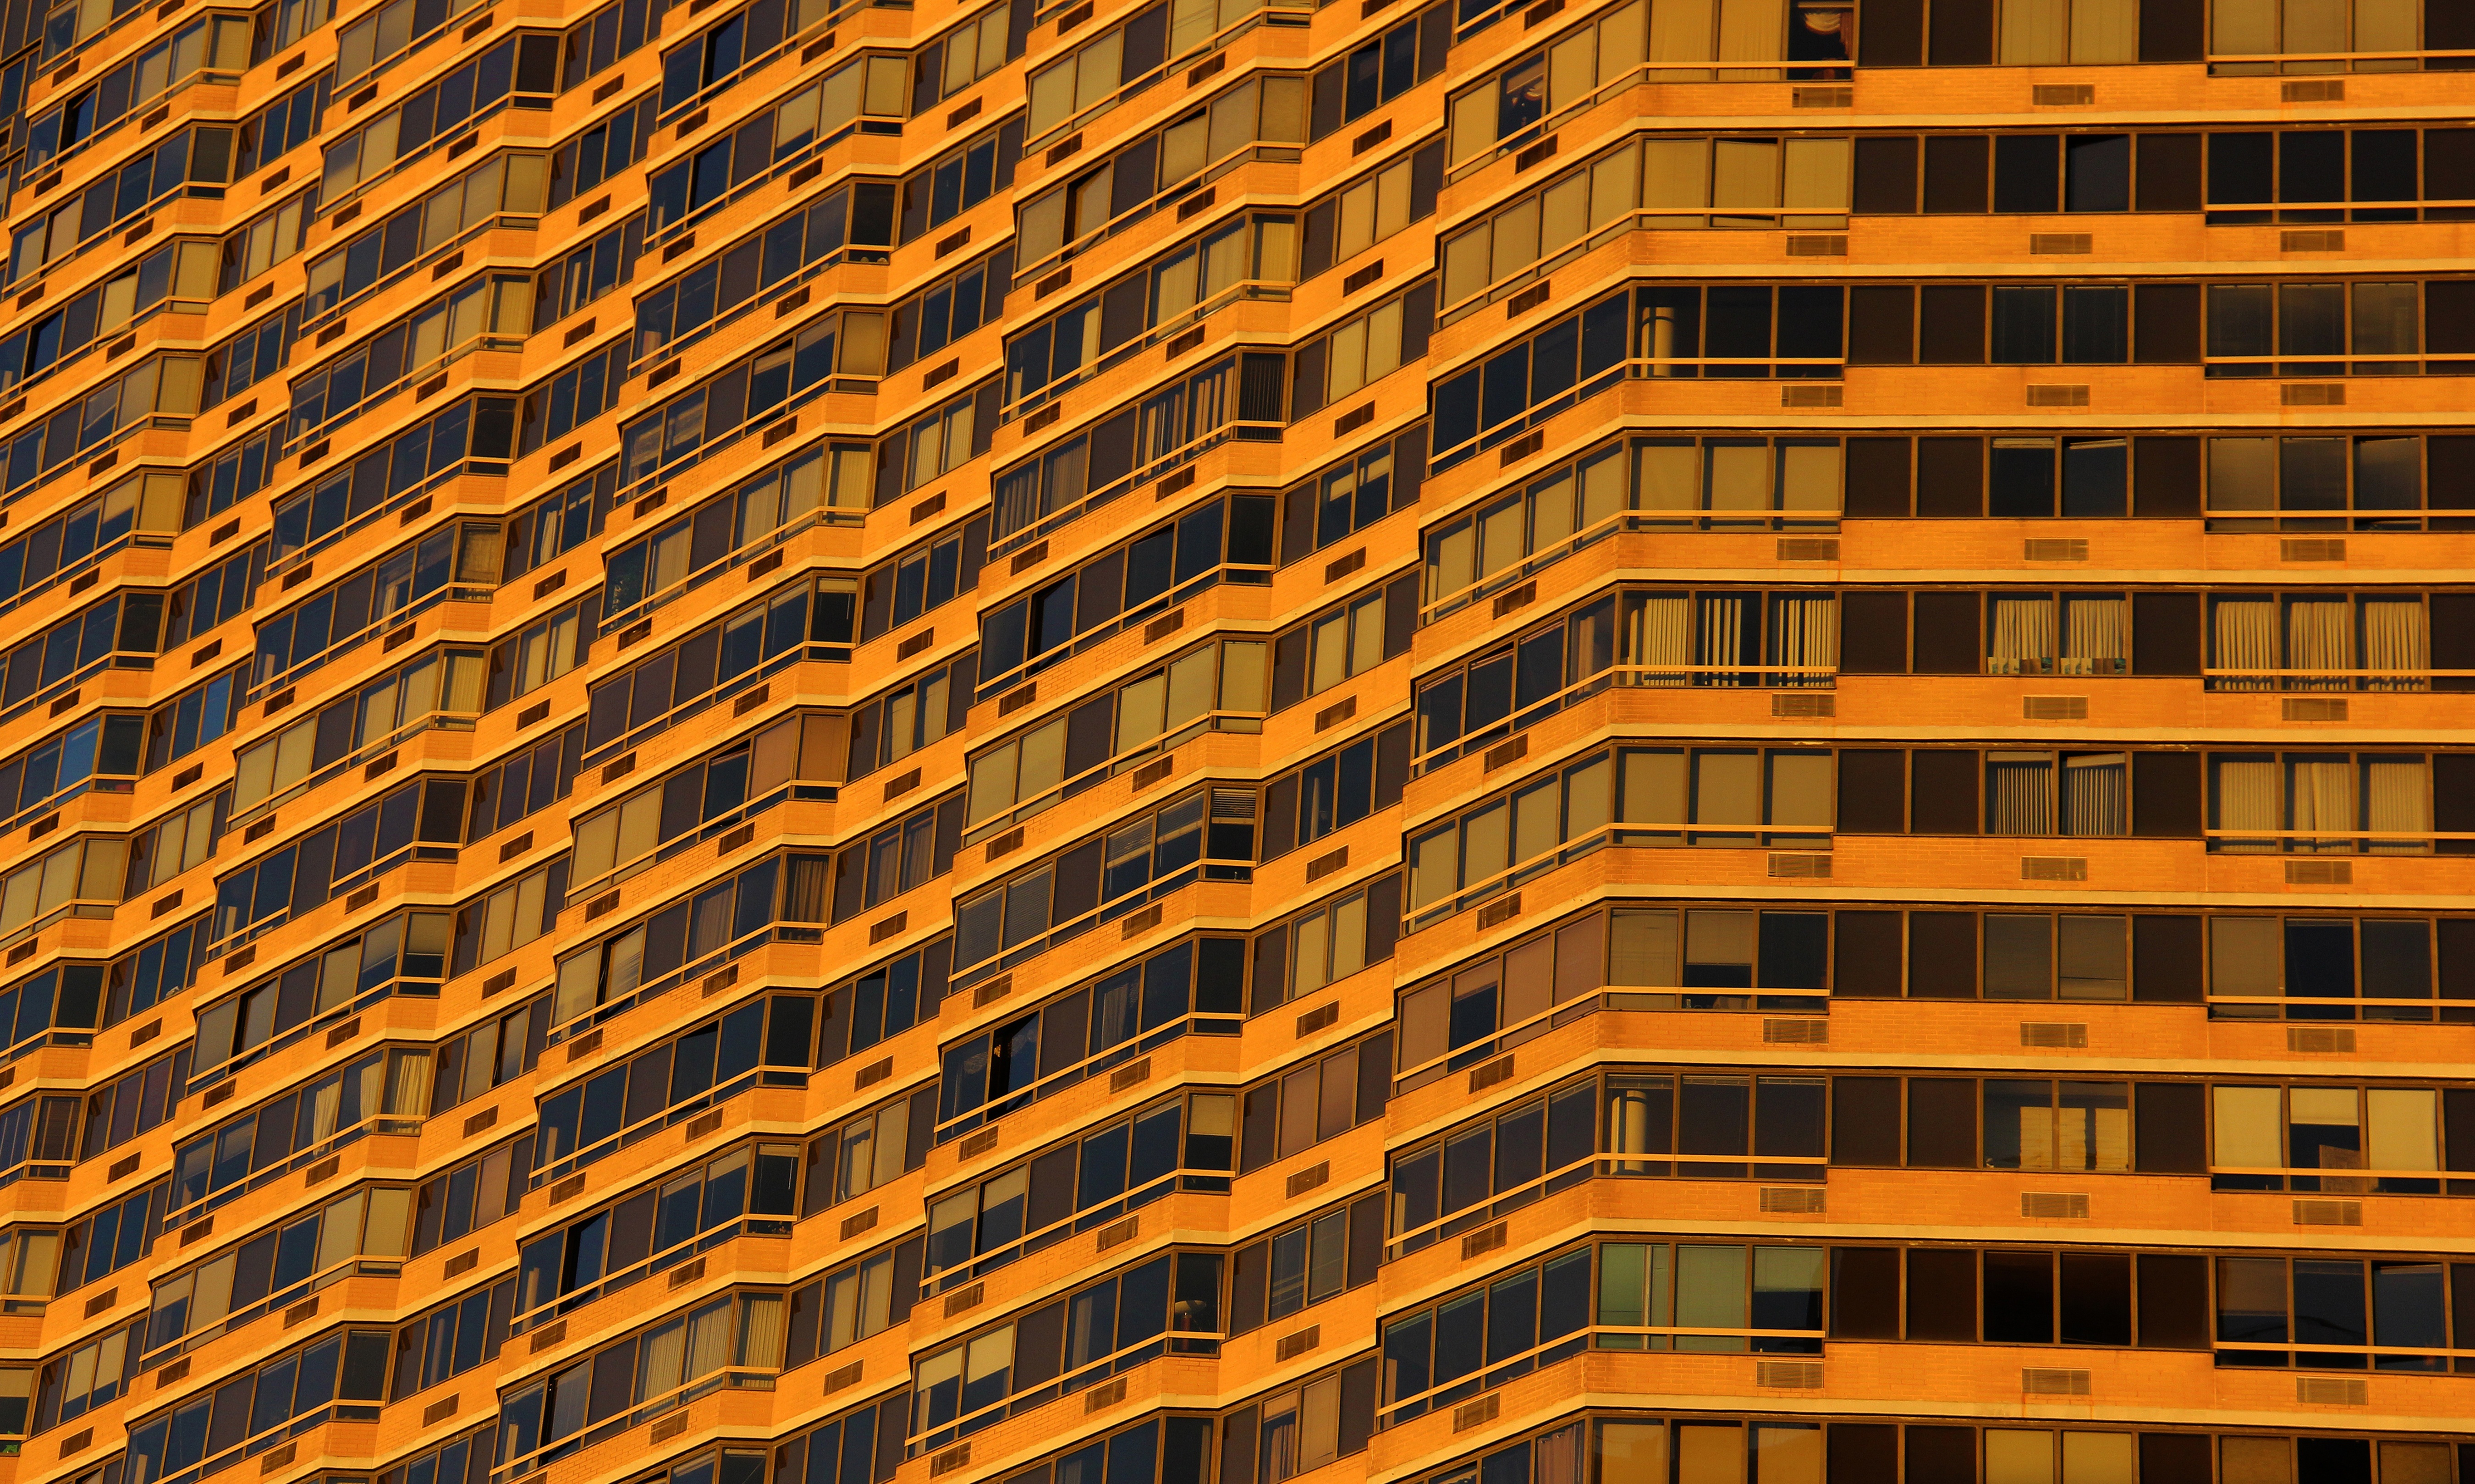
architecture, glass, building, skyscraper, urban, wall, downtown, orange, line, facade, exterior, residential, brick, modern, tower block, windows, shape, condominium, neighbourhood, urban area, residential area, window covering